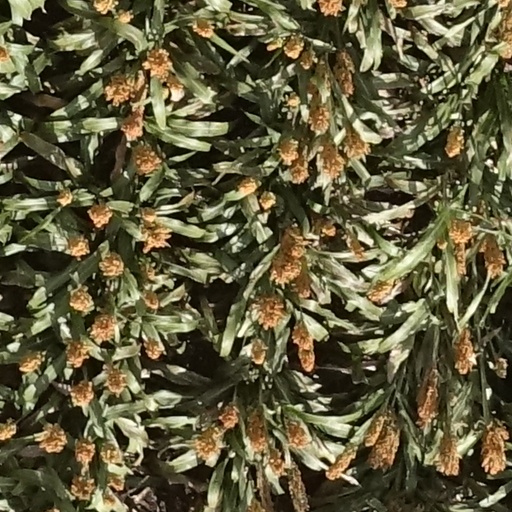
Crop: sorghum